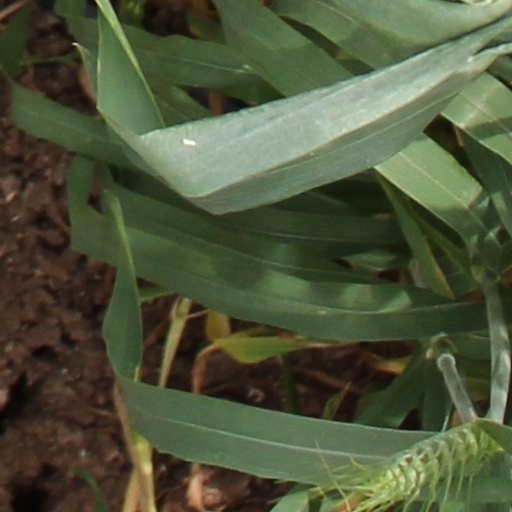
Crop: wheat